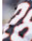
Number: 2